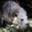
Label: otter